Oradour-sur-Glane massacre

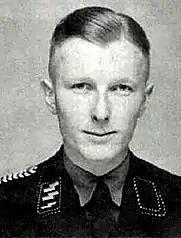
Adolf Diekmann, commander of the 1st Battalion, 4th SS Panzergrenadier Regiment

In February 1944, the 2nd SS Panzer Division "Das Reich" was stationed in the Southern French town of Valence-d'Agen, north of Toulouse, waiting to be resupplied with new equipment and fresh troops. Following the Normandy landings in June 1944, the division was ordered north to help stop the Allied advance. One of its units was the 4th SS Panzer Grenadier Regiment ""Der Führer"". Its staff included regimental commander "SS-Standartenführer" Sylvester Stadler, "SS-Sturmbannführer" Adolf Diekmann commanding the 1st Battalion and "SS-Sturmbannführer" Otto Weidinger, Stadler's designated successor who was with the regiment for familiarisation. Command passed to Weidinger on 14 June.